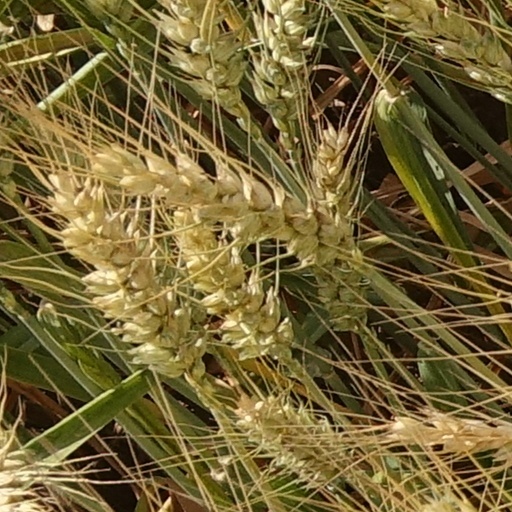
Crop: wheat